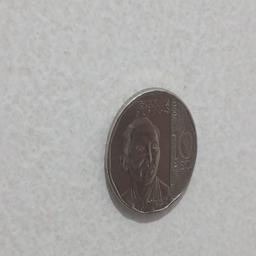
Label: 10_New_Front